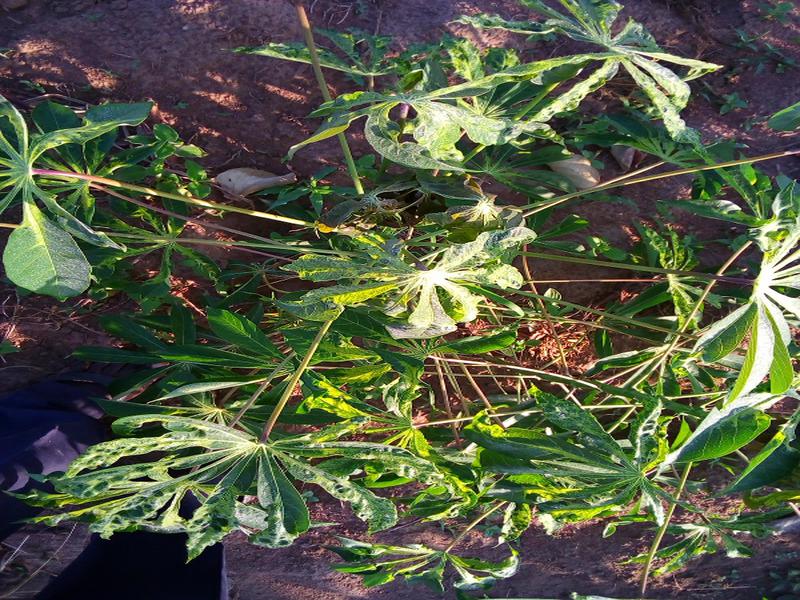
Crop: cassava
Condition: mosaic_disease